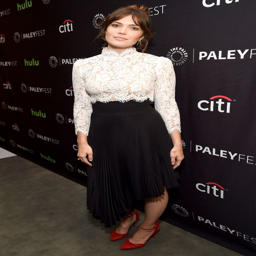
person in a white lace top and high - waisted black skirt